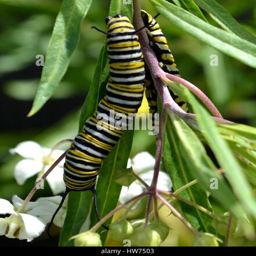
a pair of caterpillars mirroring each other on a plant